North Australian Pastoral Company

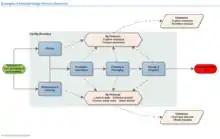
ISO 14001: Infographic providing a practical example of the ISO 14001 level of Environmental Management being applied to distribution of material usage.

NAPCO has adopted these strategies and complemented them by utilising solar energy systems, perennial pastures and minimum tillage to increase productivity and limit carbon emissions. Further, the company has significantly contributed to developing a genetic improvement program which has introduced a tropically adapted cattle breed which has improved fertility and growth. NAPCO's composite cattle breeds, the Alexandria and Kynuna composites, are suited to arid and semi arid climates which are the product of the environmental conditions in the northern rangelands. The composite cattle proves to be more durable compared to the Shorthorn cow variations, due to their increased drought and disease resistance and heat tolerance. The composites are a more profitable long term species for NAPCO that has ensured beef productivity has been maintained whilst minimising environmental degradation.